List of Mikoyan-Gurevich MiG-21 operators

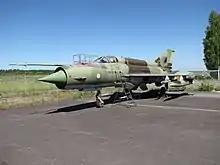
MiG-21bis serial number MG-127. The lynx on the tail fin is the insignia of Fighter Squadron 31

Finnish Air Force. Fighters: MiG-21bis Fishbed-N (26; 1977–1998), MiG-21F-13 Fishbed-C (22; 1963–1986), Trainers: MiG-21UM Mongol-B (2; 1974–1998), MiG-21US Mongol-B (2; 1981–1997), MiG-21UTI Mongol-A (2; 1965–1997). Six of the MiG-21bis were converted to 'MiG-21MGBT' reconnaissance standard. All aircraft were operated by HävLLv 3. Finland was the first country outside the Warsaw Pact to buy MiG-21, after Finland had rejected the MiG-19. The Soviet Union offered the brand-new Fishbed-C, and training of Finnish pilots by Soviet air force pilots began, only to stop after the start of the Cuban Missile Crisis, when the Soviet Union put its pilots on stand-by alert, and the Finnish Air force decided that training could continue in Finland without Soviet trainers.